2018 IQA World Cup

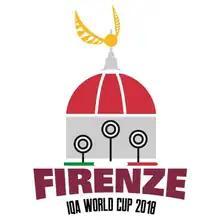

The 2018 IQA World Cup was the fourth edition of the IQA World Cup, the international quidditch championship organized by the International Quidditch Association, the sport's global governing body. It was held in Florence, Italy between 27 June and 2 July 2018. Australia were the defending champions. The United States won their third championship after beating Belgium in the final. Over 800 athletes participated in competition.